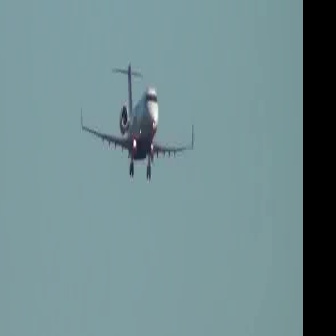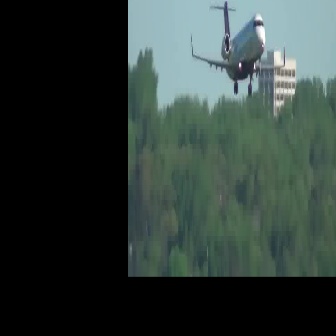
  Please identify the target specified by the bounding box [80,62,192,175] in the first image and locate it in the second image. Return the coordinates in [x_min,y_min,x_max,y_max] format.
Answer: [190,0,284,94]